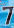
Number: 7